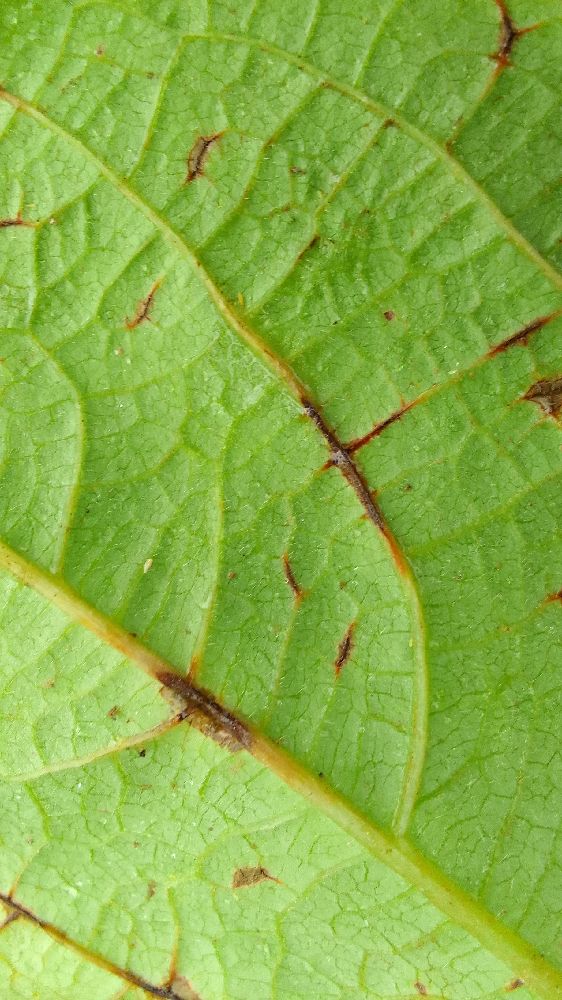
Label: anthracnose